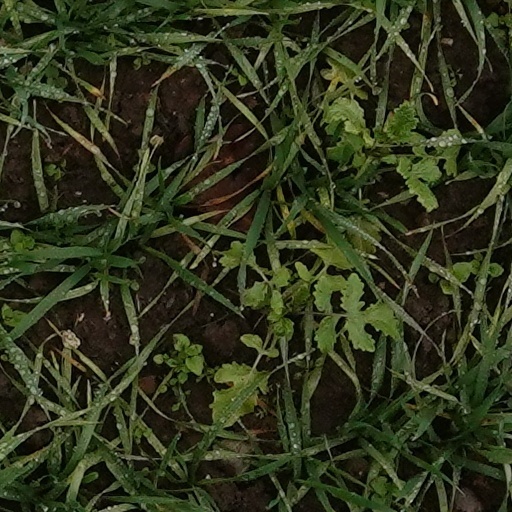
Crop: wheat